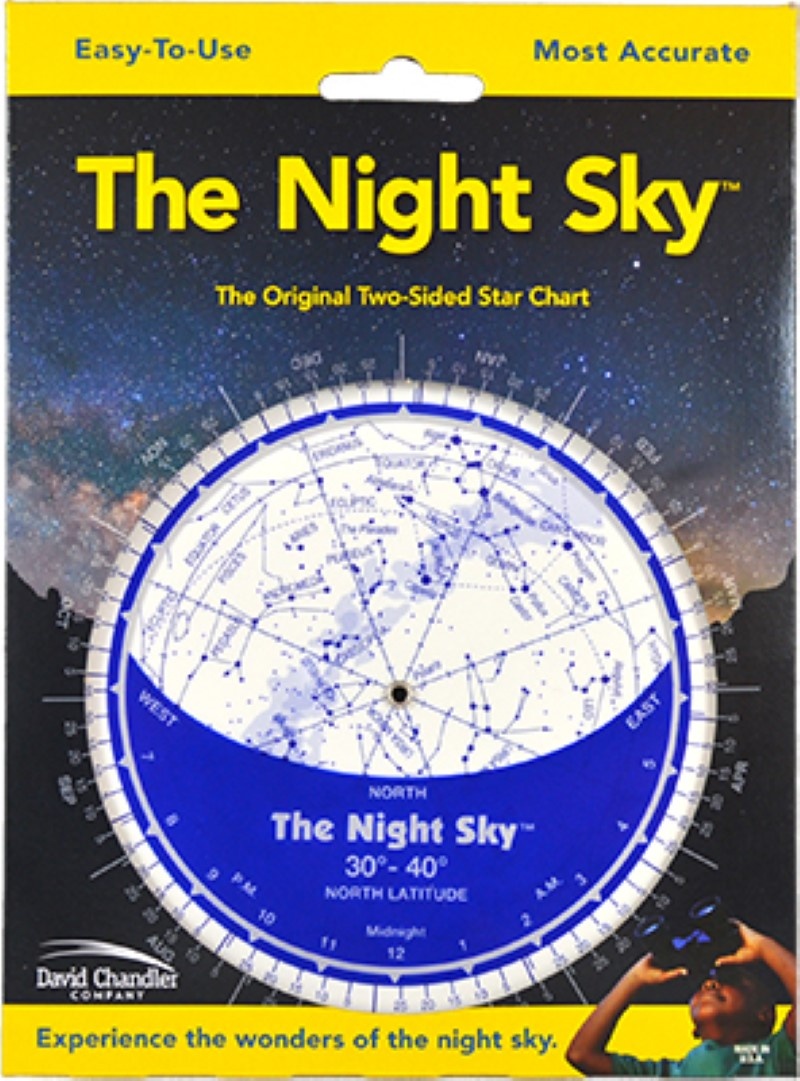
The Night Sky Planisphere 30°-40°N (Small Plastic)
The Night Sky is widely recognized by the amateur astronomy and educational communities as the overall best planisphere on the market. With instructions printed on the back for handy reference you will be locating constellations and select deep sky objects within minutes. The Night Sky is NOT a conventional planisphere! No flat map can remove all distortion, but with its pioneering two-sided design The Night Sky eliminates over 90% of the distortion inherent in conventional one-sided planispheres. Be sure to select the correct latitude version for your observing location to get the most accurate representation of the sky above. If you need assistance determining your latitude click here for a selector map.
Brand: David Chandler Company
Category: Toys & Games > Toys > Educational Toys > Astronomy Toys & Models > Star & Planet Maps